Girth (tack)

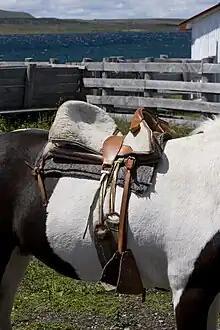
A girth on a Chilean saddle

A girth, sometimes called a cinch (Western riding), is a piece of equipment used to keep the saddle in place on a horse or other animal. It passes under the barrel of the equine, attached to the saddle on both sides by two or three leather straps called billets. Girths are used on Australian and English saddles, while western saddles and many pack saddles have a cinch, which is fastened to the saddle by a single wide leather strap on each side, called a latigo.